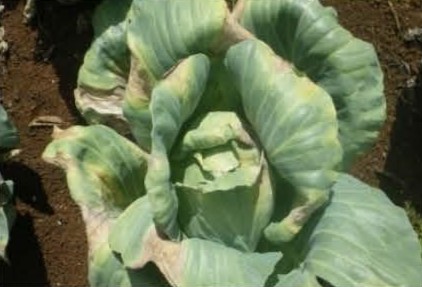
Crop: unknown
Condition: cabbage_cabbage_black_rot